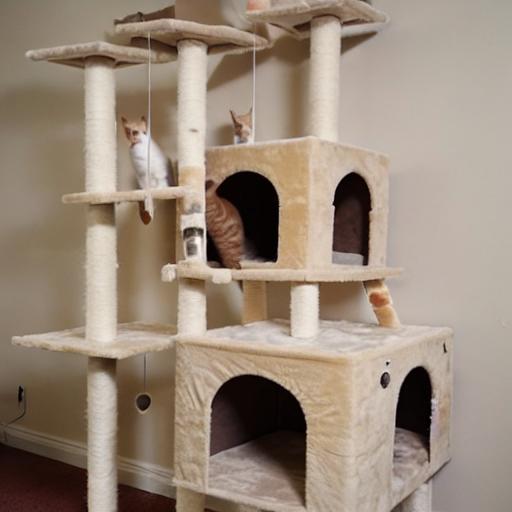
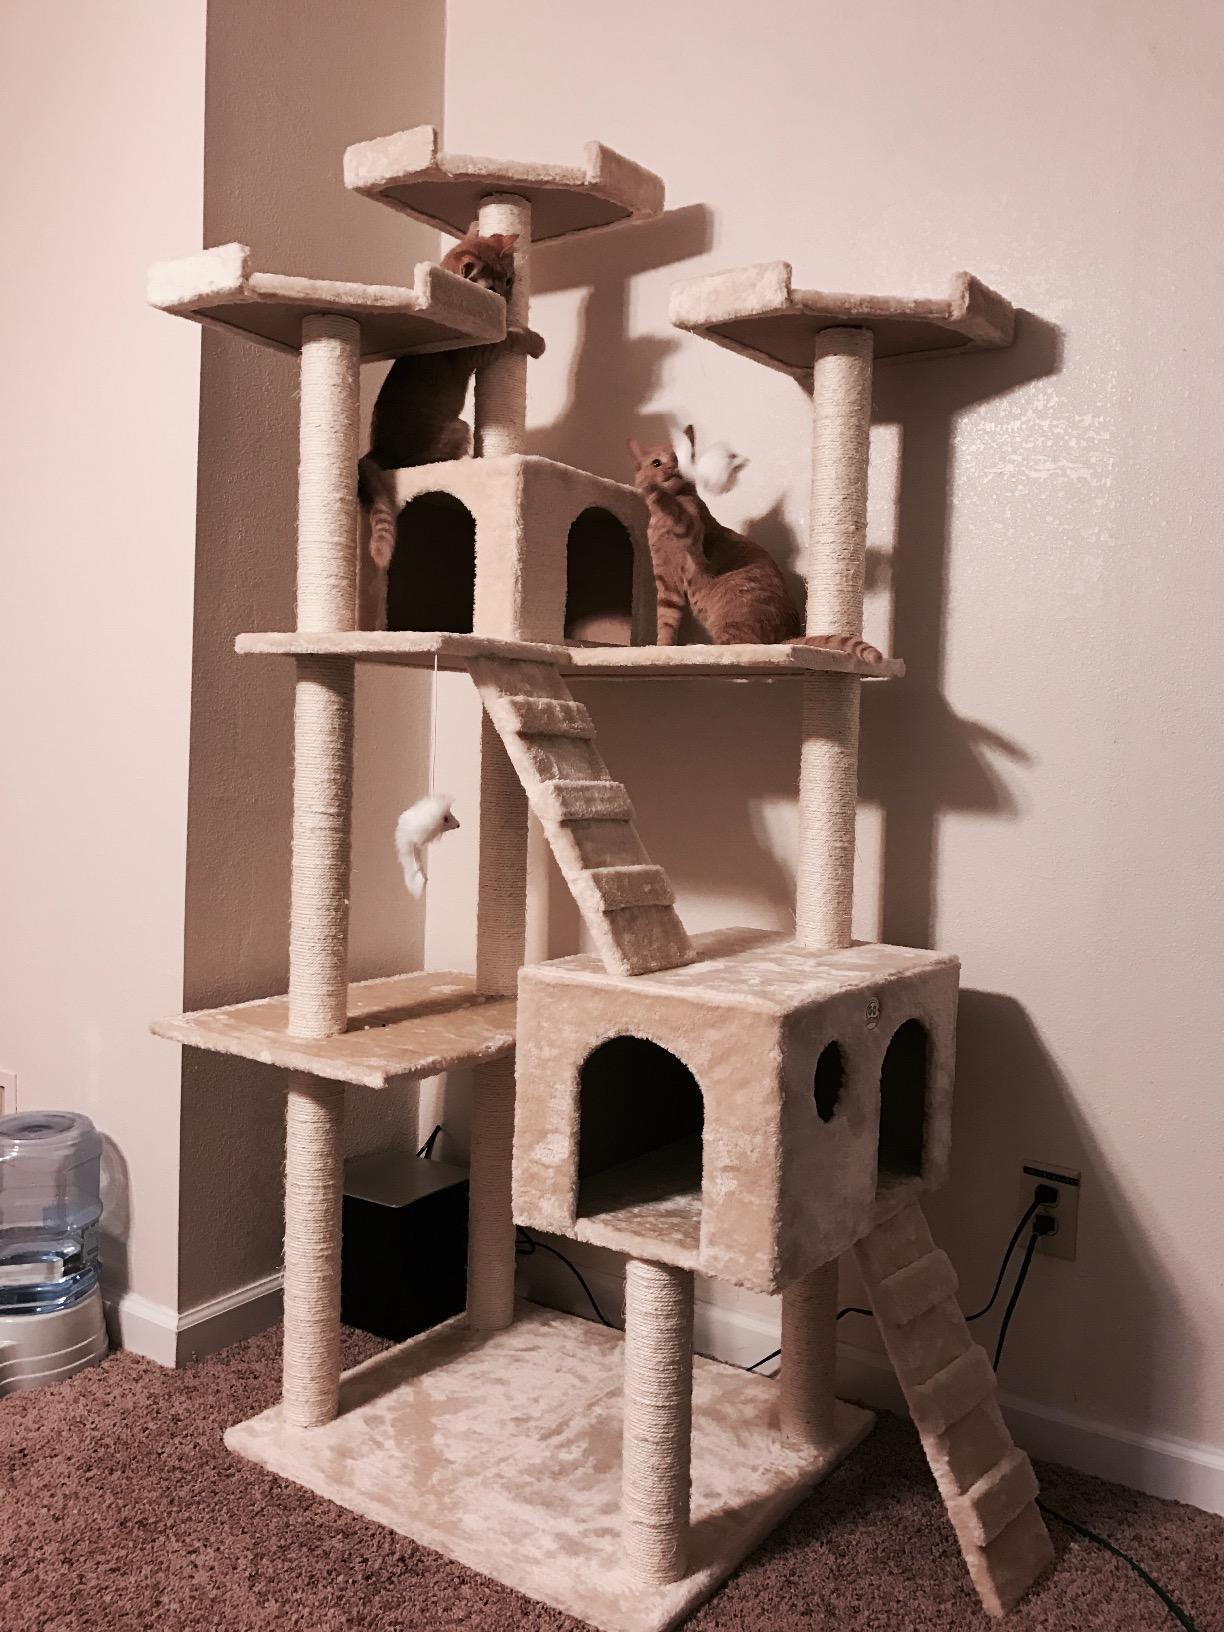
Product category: items_cat tree
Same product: no